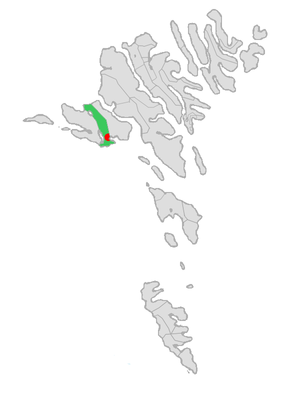
Miðvágs kommuna
Lokalisering
Miðvágs kommuna var en kommune på Færøerne som omfattede Miðvágur og Vatnsoyrar på Vágar. Den blev oprettet i 1915, med et areal på 42 km². Den blev slått sammen med Sandavágs kommuna til Vágs kommuna den 1. januar 2009. Miðvágs kommuna havde ved sammenlægningen 1.118 indbyggere.